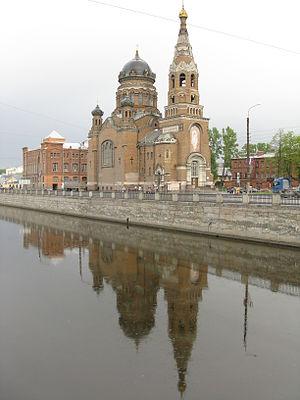
Les styles architecturaux à Saint-Pétersbourg forment une polyphonie harmonieuse qui a fait de cette ville la première grande ville moderne sur le territoire de l'Empire russe.